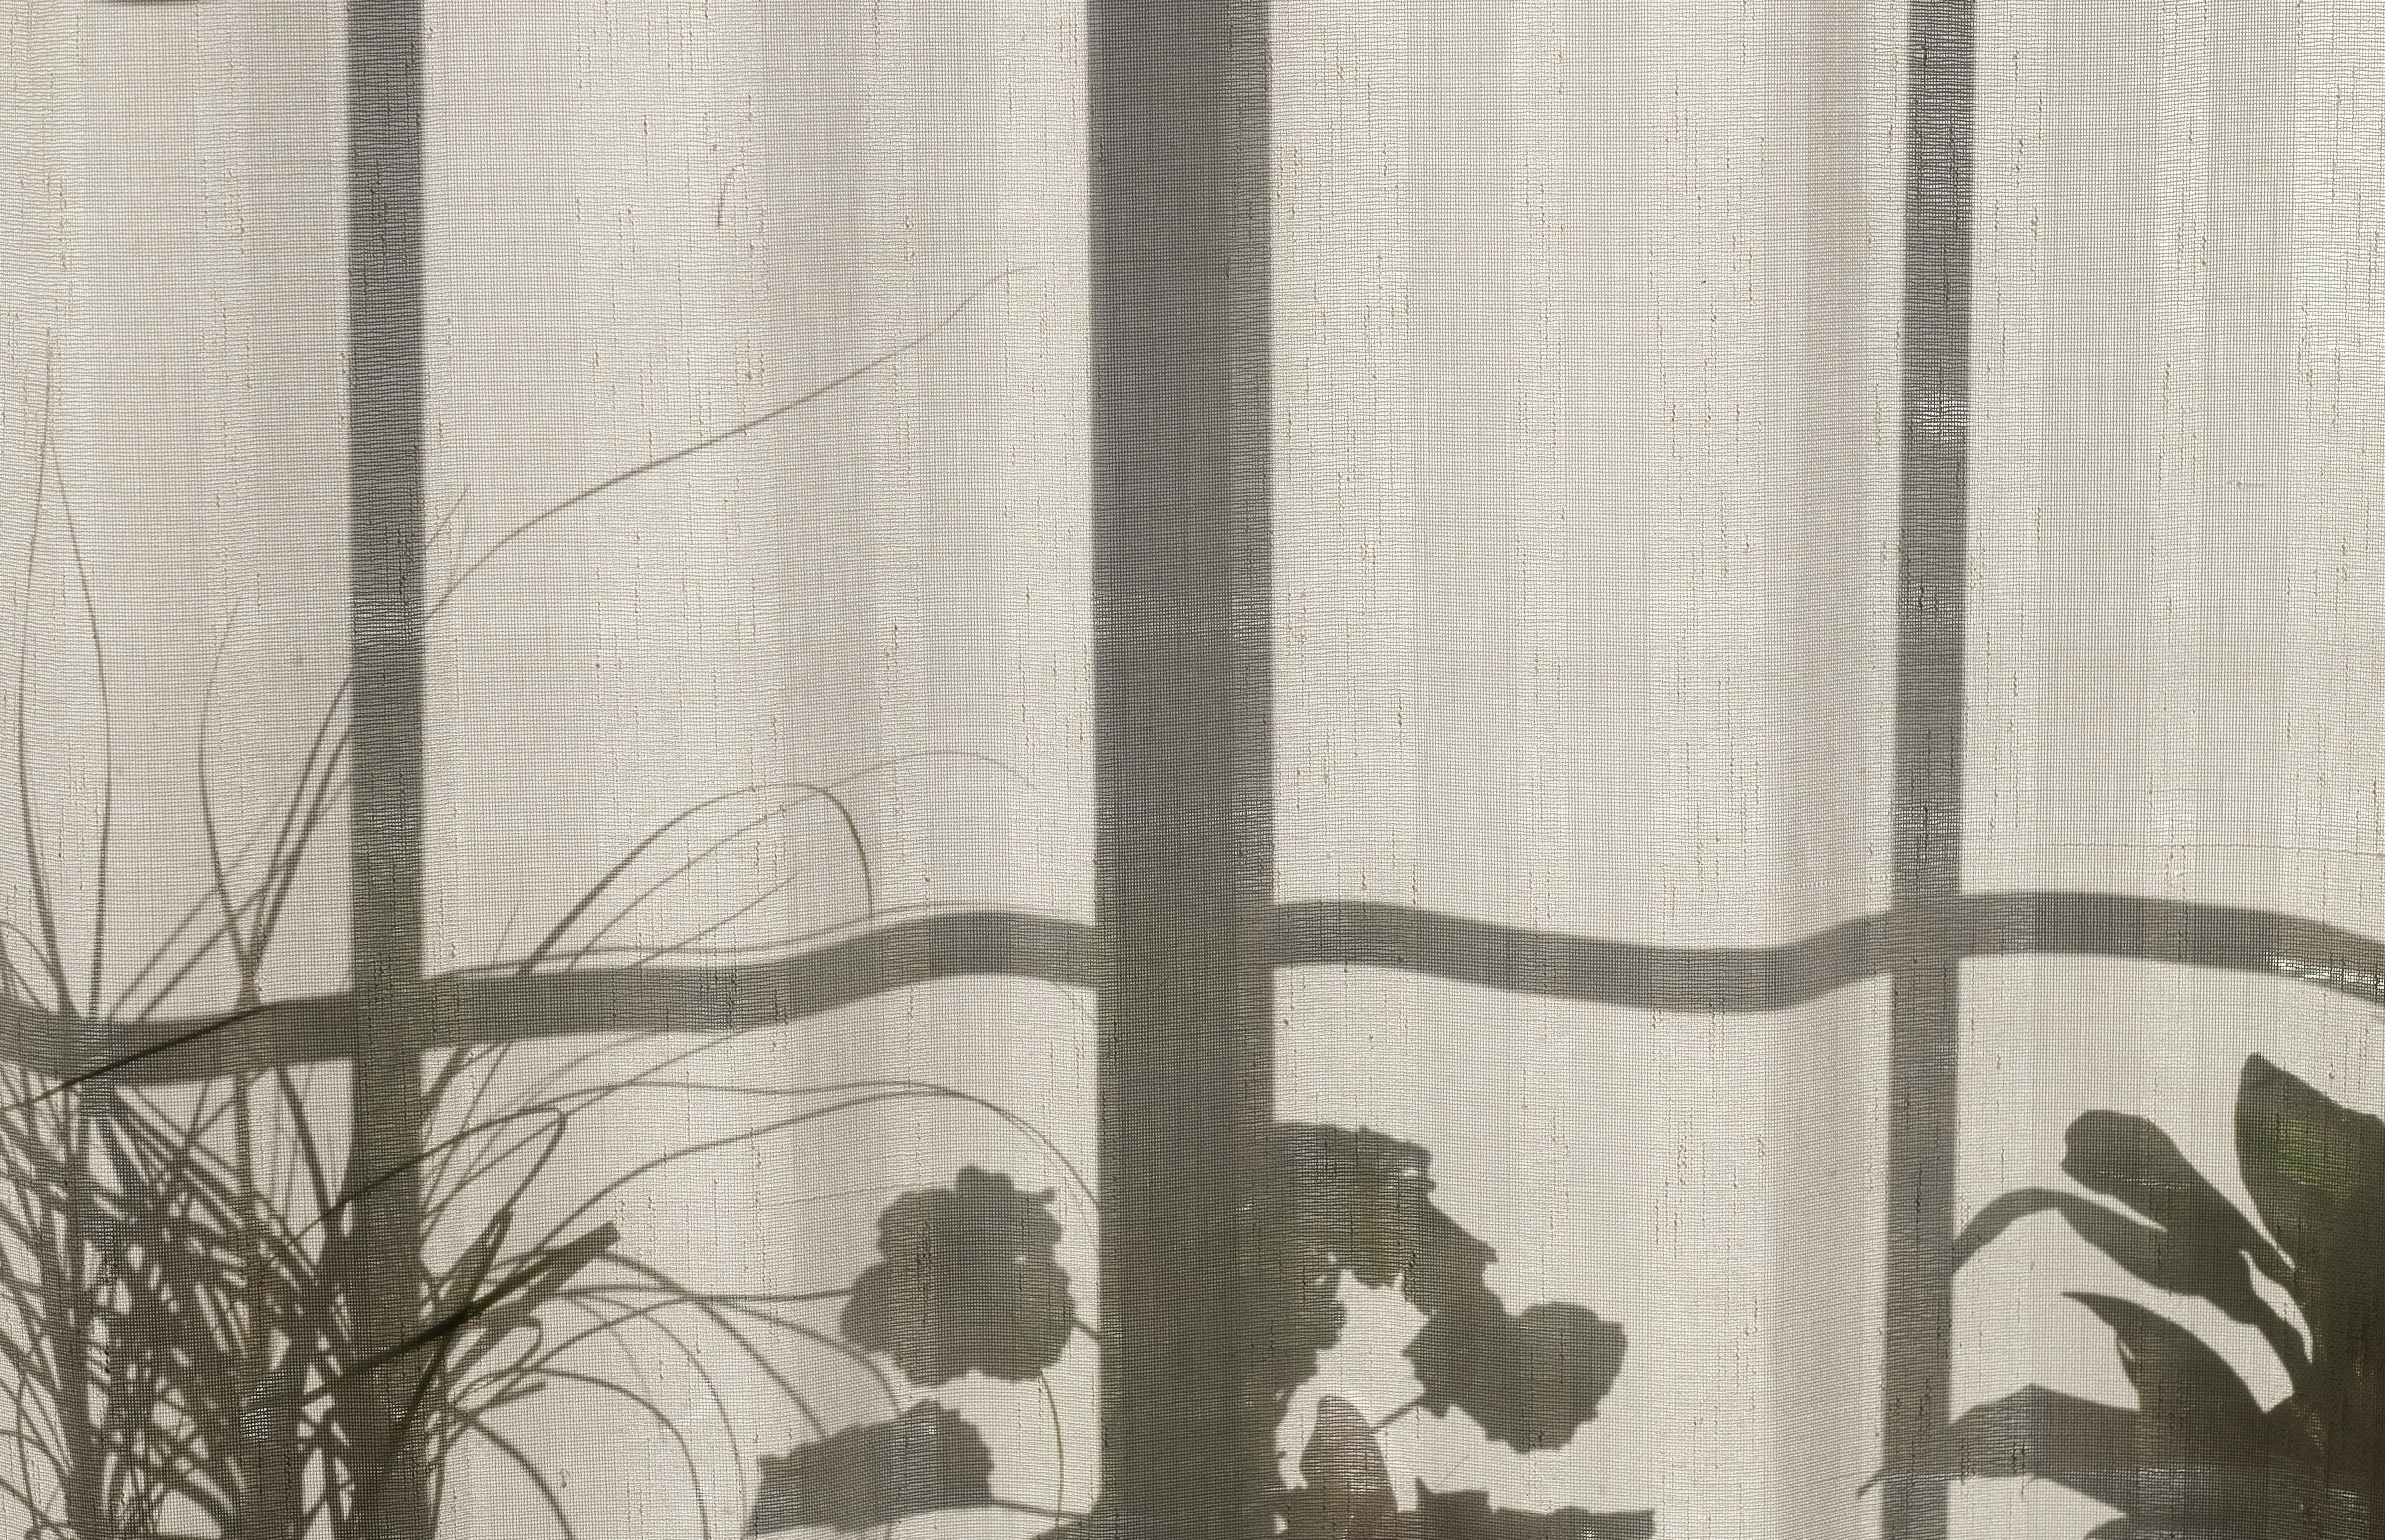
silhouette, plant, window, pattern, line, shadow, curtain, material, interior design, textile, sketch, design, wallpaper, window covering, window treatment